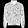
Label: Coat